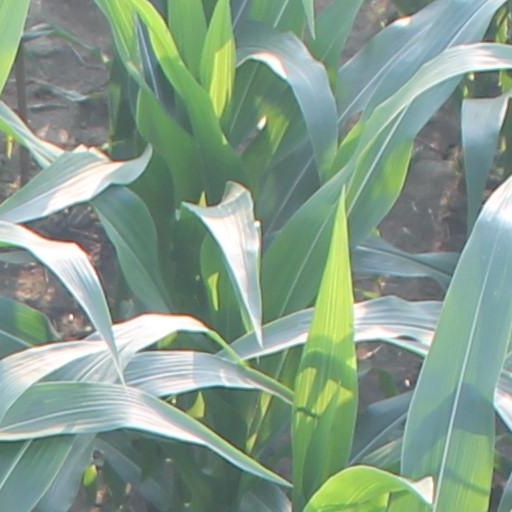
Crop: maize; corn